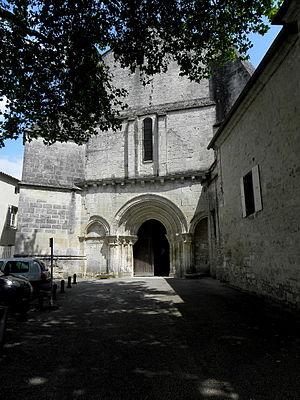
Église Saint-Pallais de Saintes (17). Façade occidentale.
Saintes [sɛ̃t] est une commune du sud-ouest de la France, située dans le département de la Charente-Maritime. Ses habitants sont appelés les Saintais et les Saintaises.